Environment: real
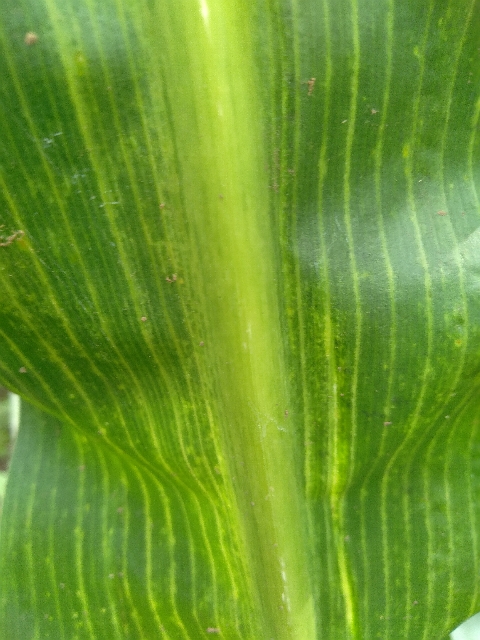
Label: lethal_necrosis